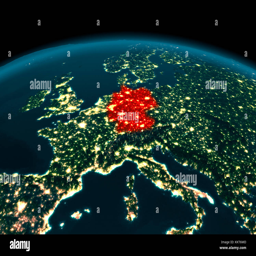
country in red at night .